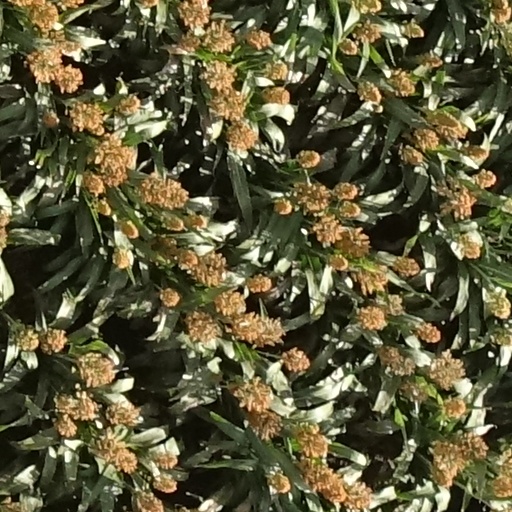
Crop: sorghum